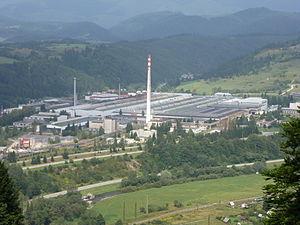
Podbrezová, est un village de Slovaquie situé dans la région de Banská Bystrica.